C9orf25

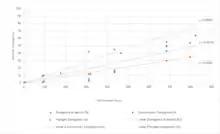
Speed of evolution of C9orf25 in some orthologs compared to evolution of Cytochrome C and Fibrinogen

The C9orf25 gene has orthologs in a wide variety of Eukaryotic organisms, including invertebrates. This gene has not been found in plants, fungi or protists. C9orf25 is a slowly evolving gene. It is also highly conserved throughout all of its known orthologs.